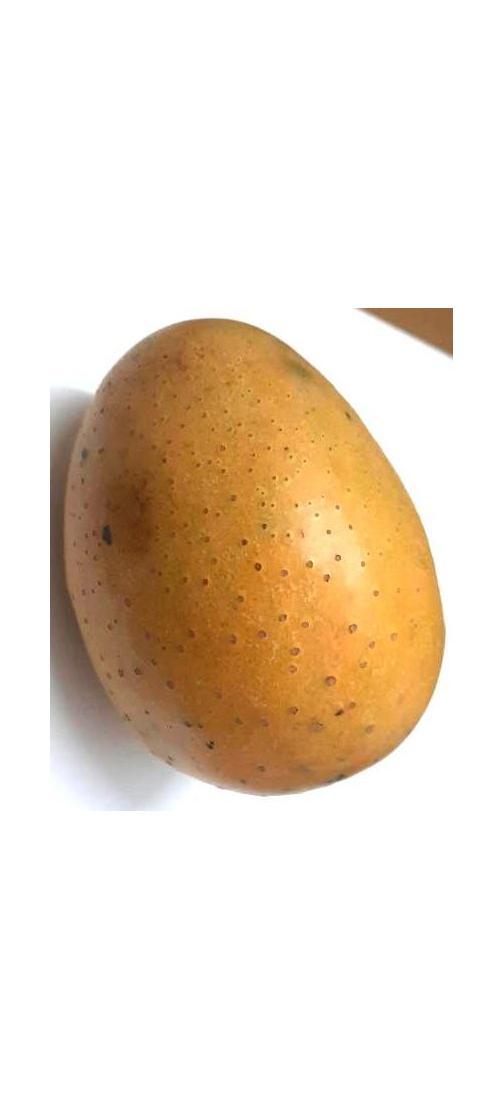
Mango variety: Gourmoti